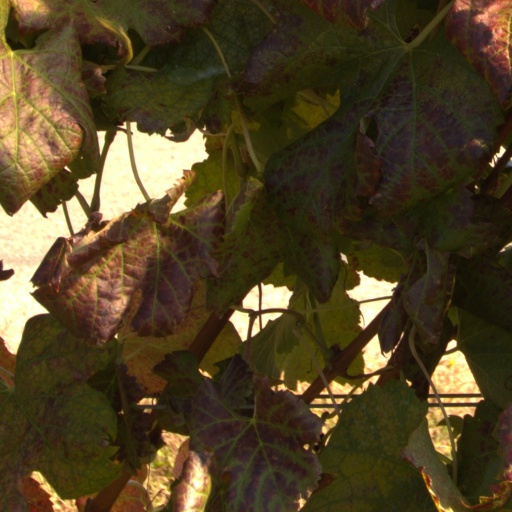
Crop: grape